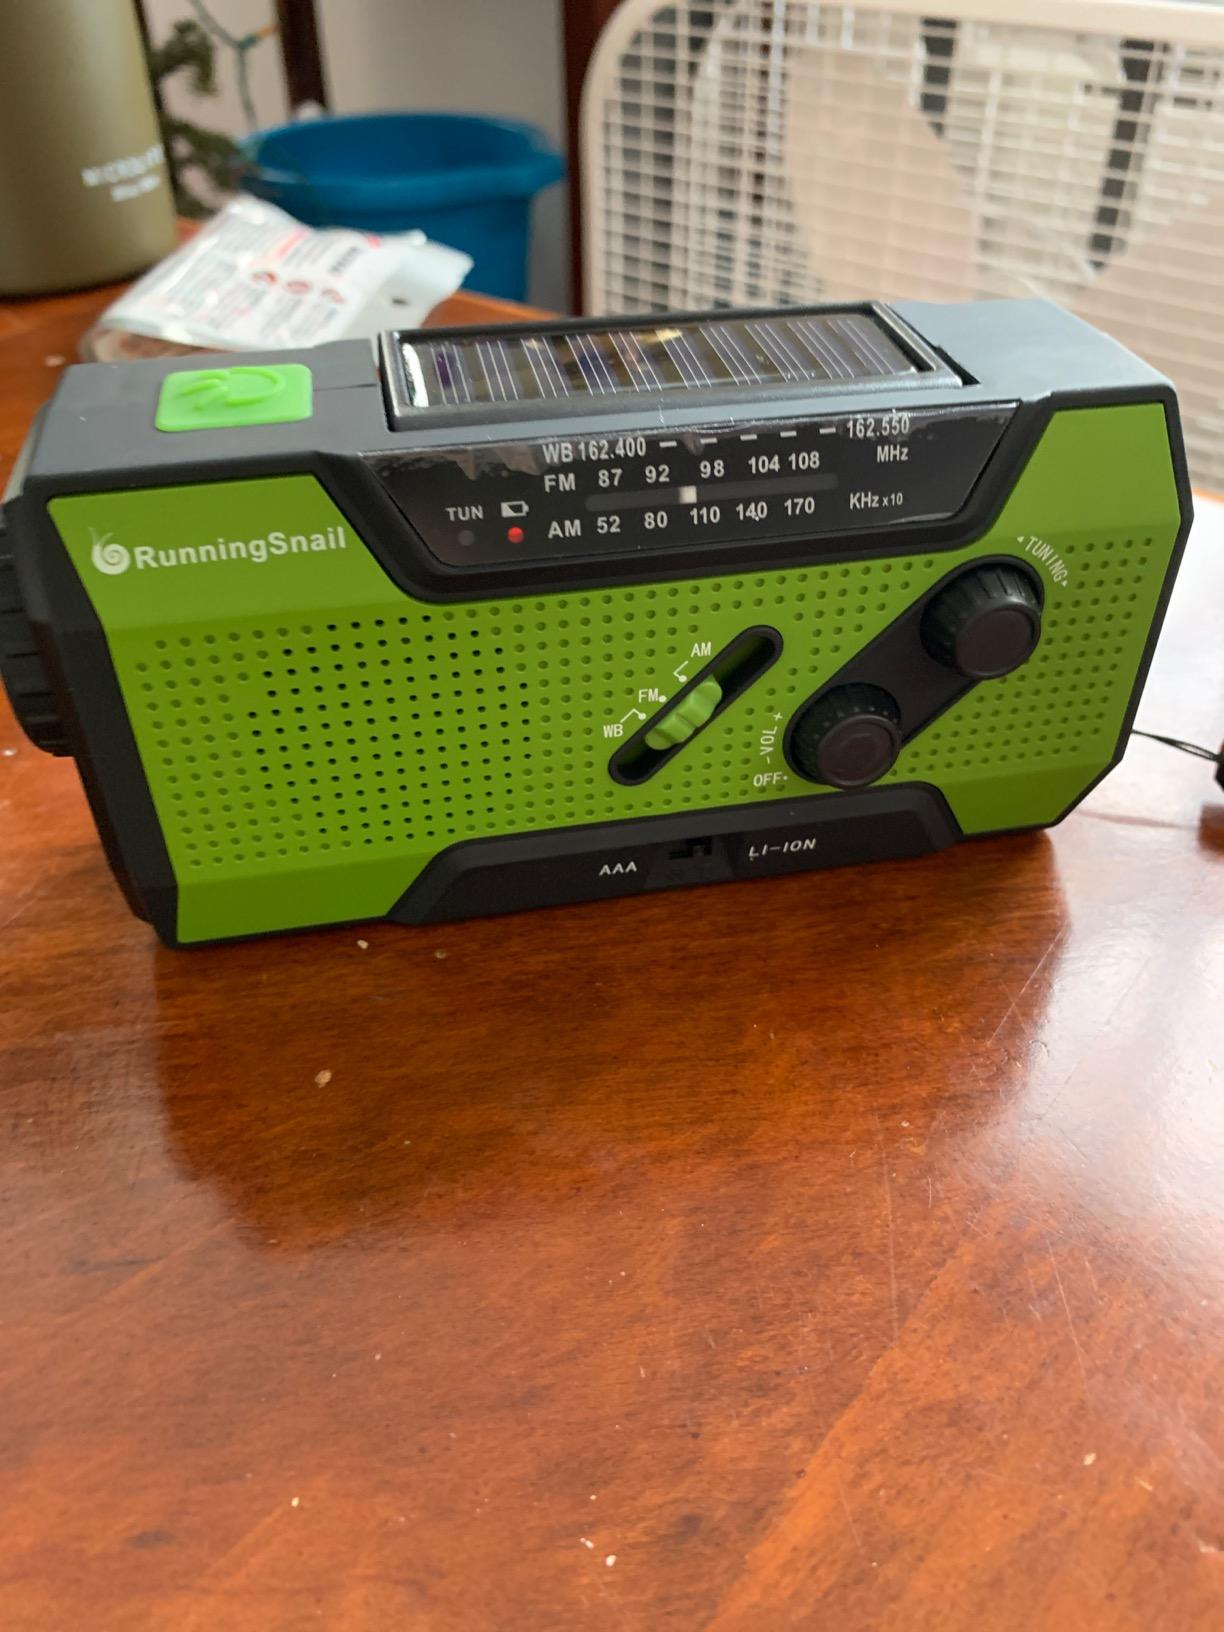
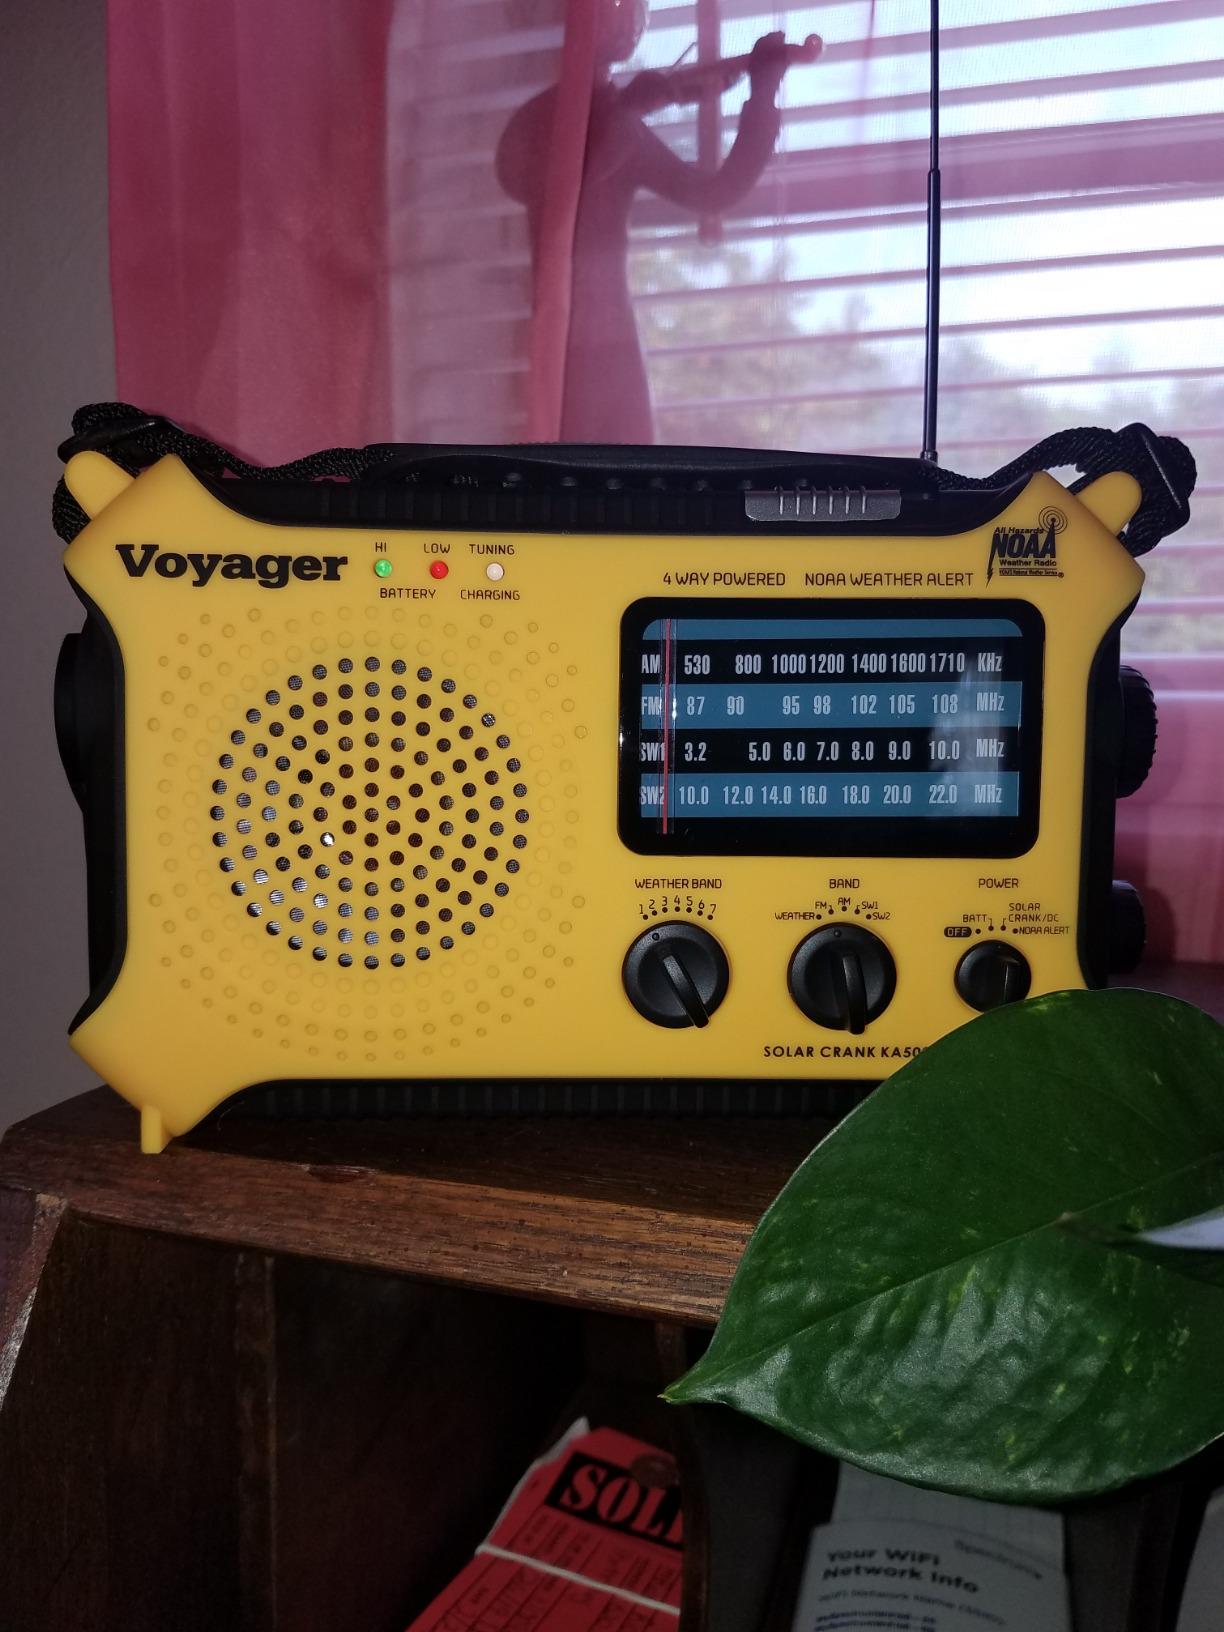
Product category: radio
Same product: no